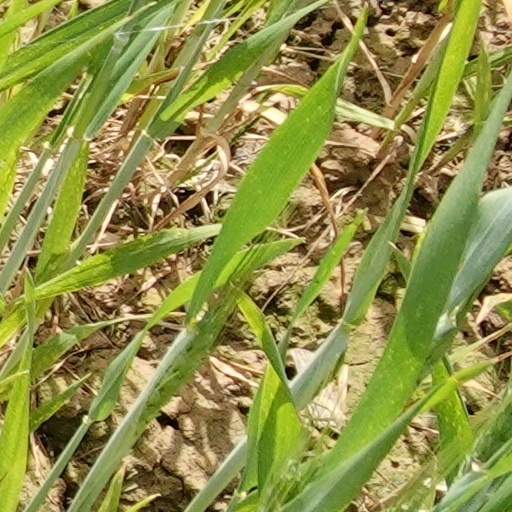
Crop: wheat